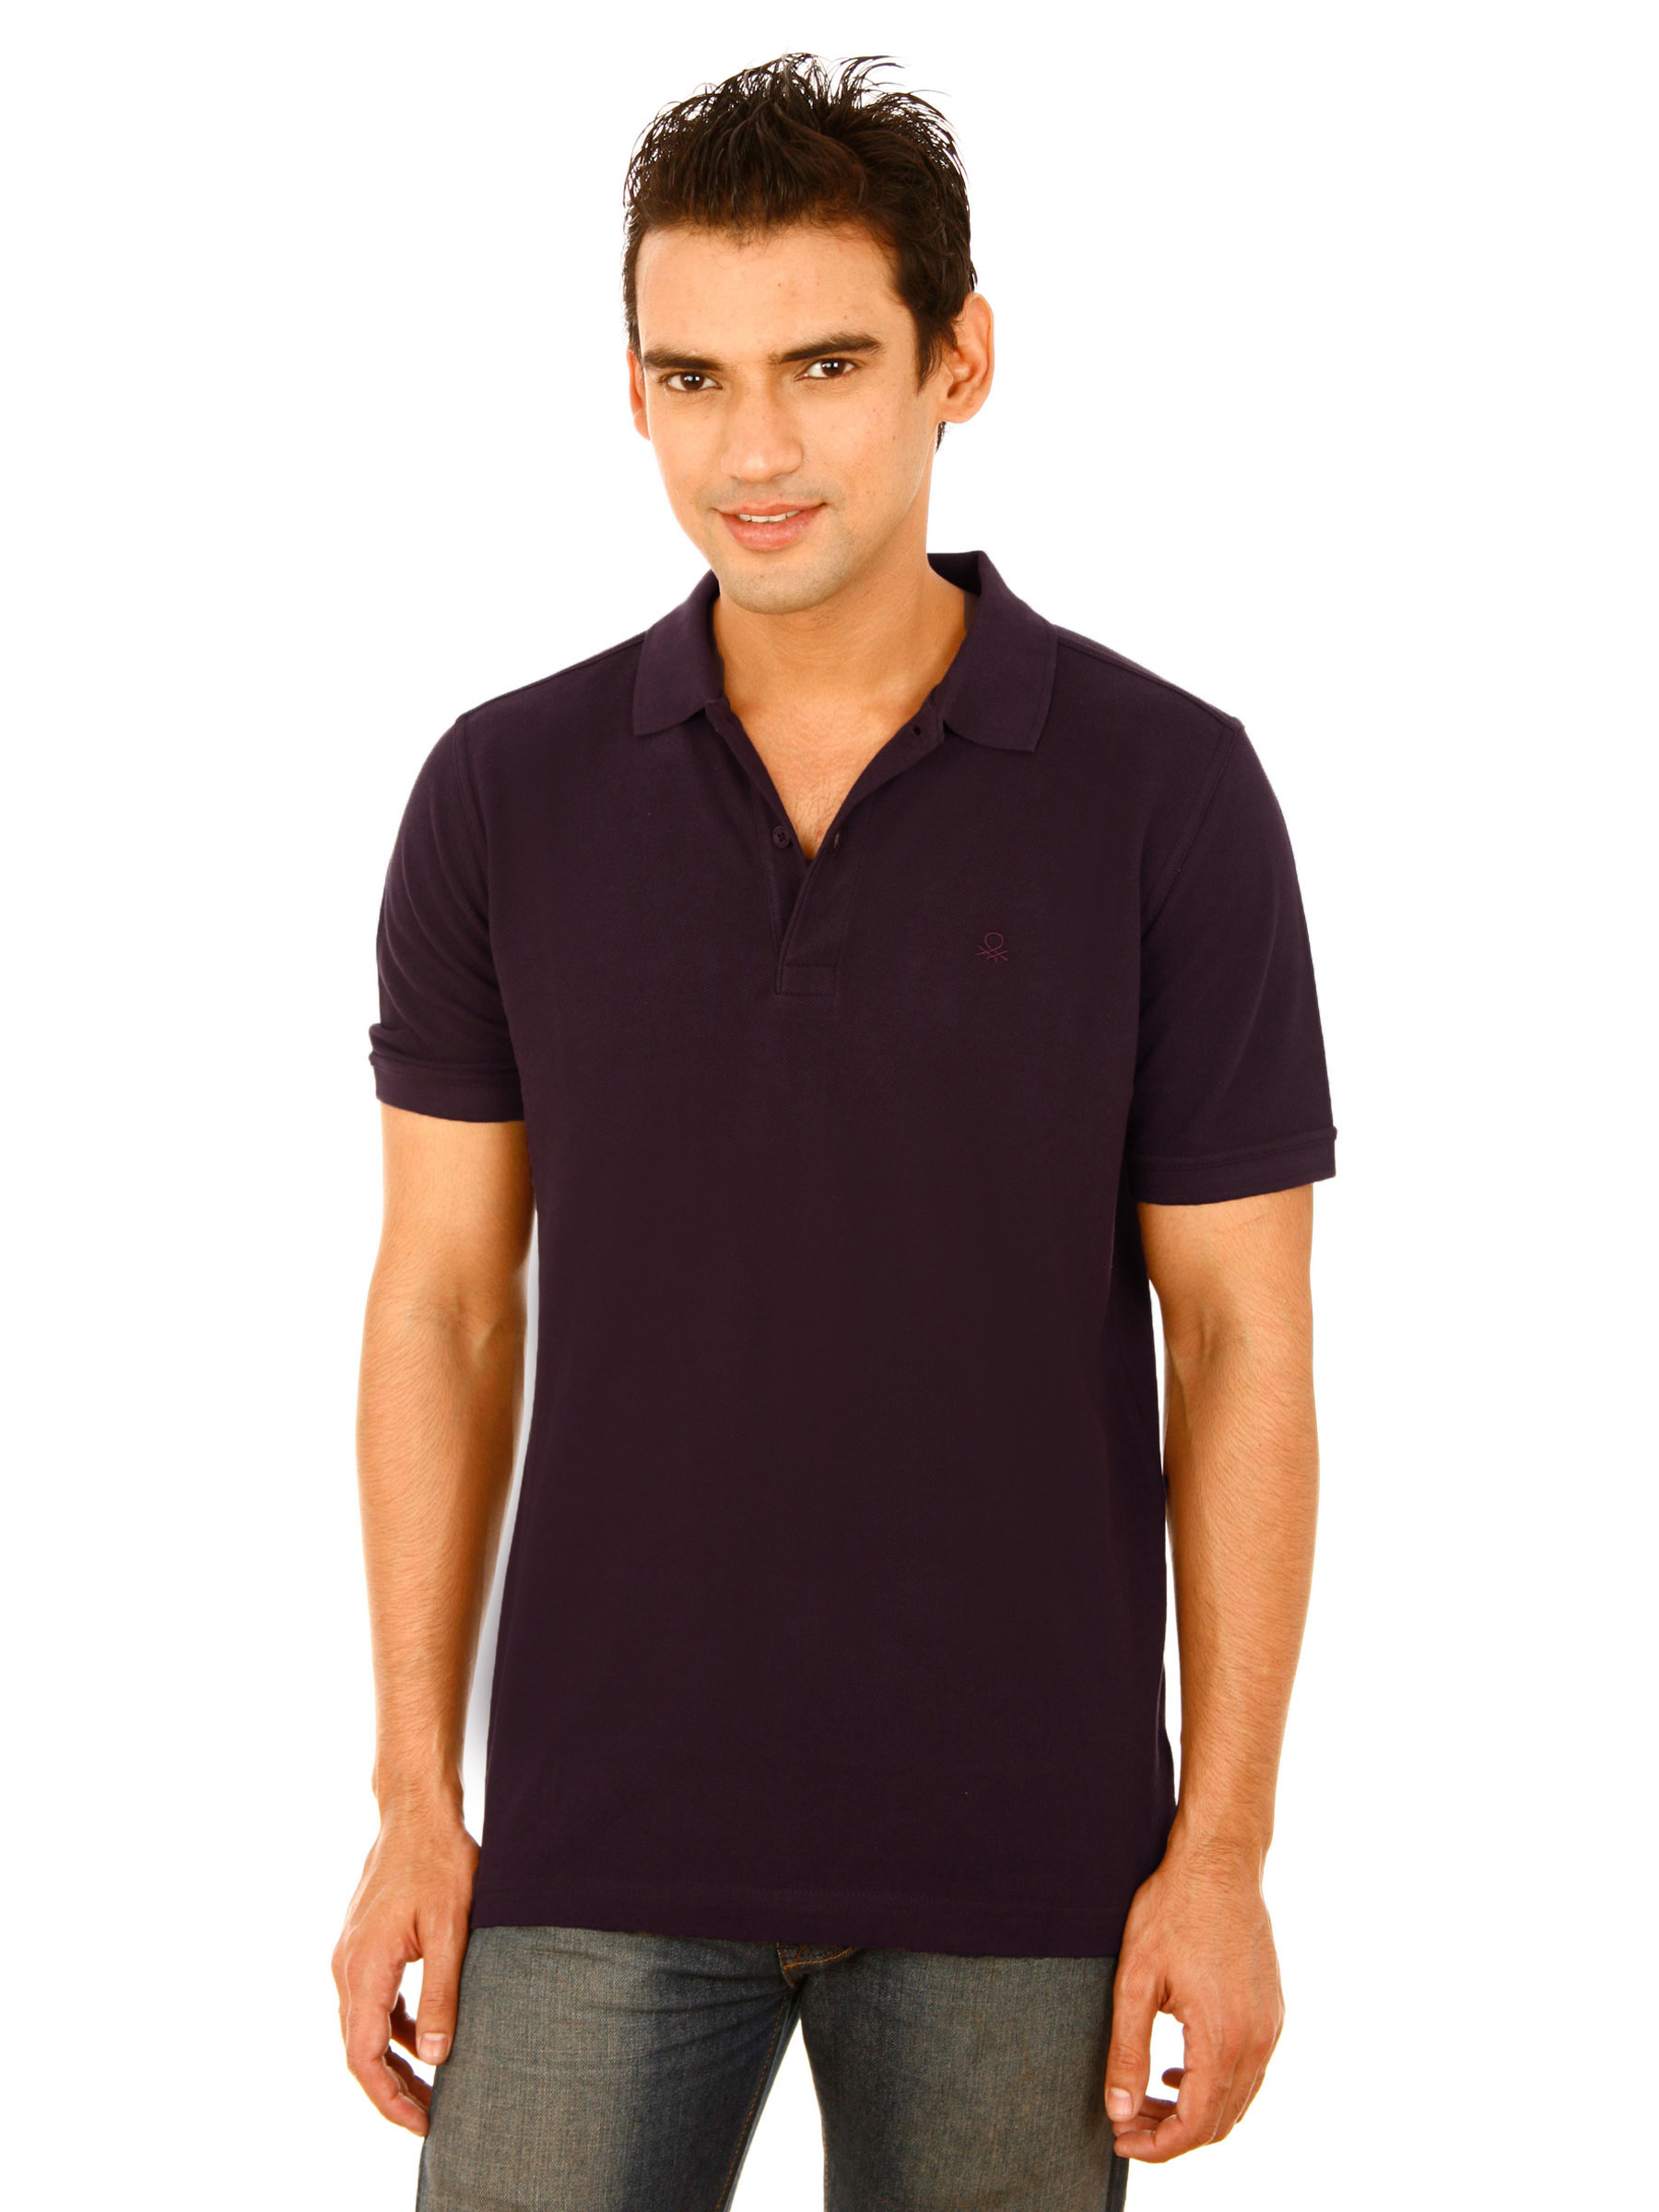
United Colors of Benetton Men Light Winter Purple Tshirts
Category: Apparel / Topwear / Tshirts
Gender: Men
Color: Purple
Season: Fall 2011
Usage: Casual